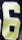
Number: 6